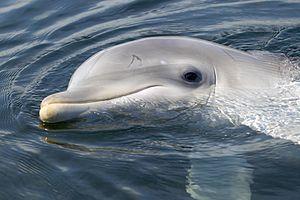
Le Dolfinarium Harderwijk est un delphinarium néerlandais situé dans la province de Gueldre, à Harderwijk.